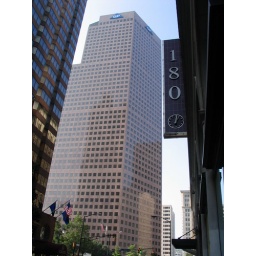
The original Macy's building on the right, the pink granite Georgia Pacific building in the middle